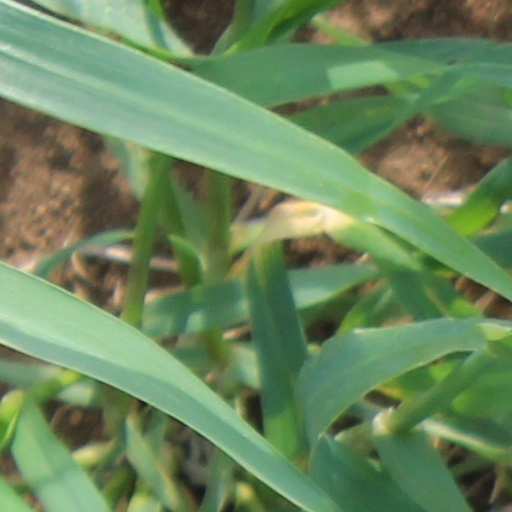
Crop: wheat